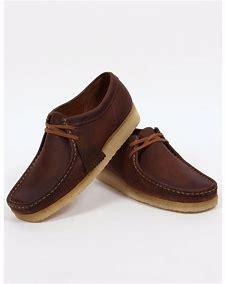
Brand: Clarks
Model: 100